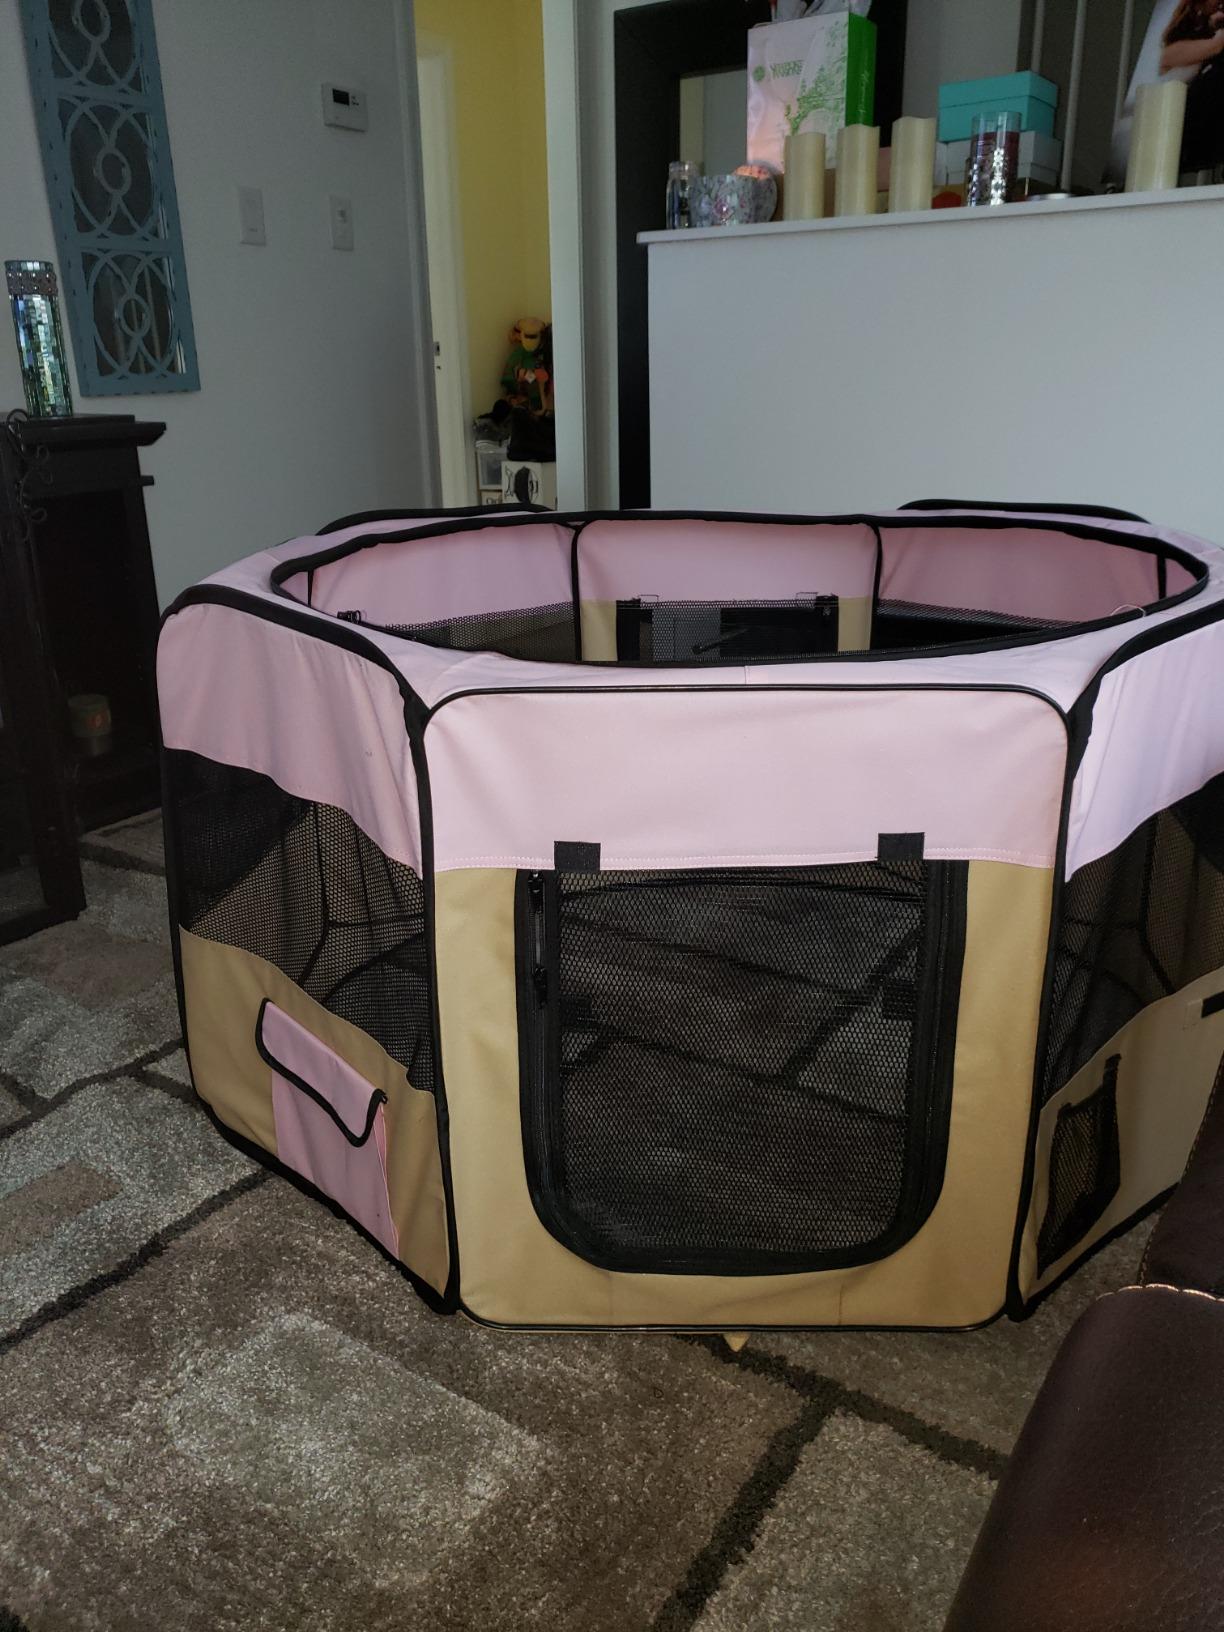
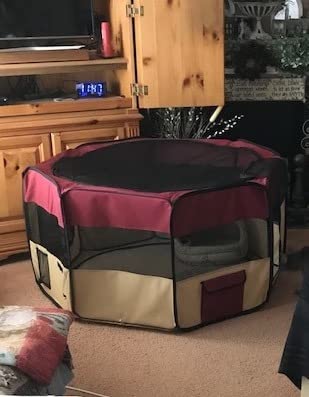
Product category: items_kennel
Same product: no